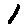
Label: 1